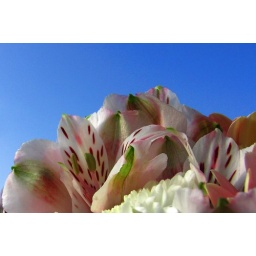
flower in the sky